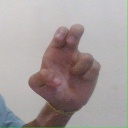
अक्षर: अ